Eilean Rìgh

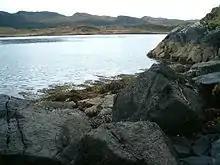
Looking south from Eilean Mhic Chrion to Eilean Rìgh

In the 1930s, the island was home to Sir Reginald Johnston, retired tutor to Puyi, the last Chinese emperor. Johnston modernised the houses, built a Buddhist temple, and even flew the flag of Manchukuo in the Chinese-style gardens. Chinese servants lived in the farmhouse. In the multiple Oscar winning film by Bernardo Bertolucci "The Last Emperor", Johnston was portrayed by Peter O'Toole.